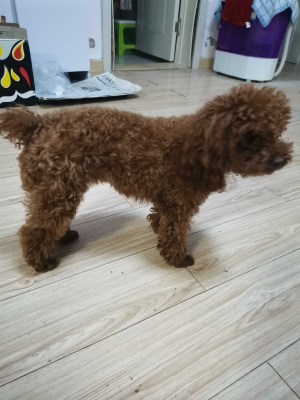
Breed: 7449-n000128-teddy